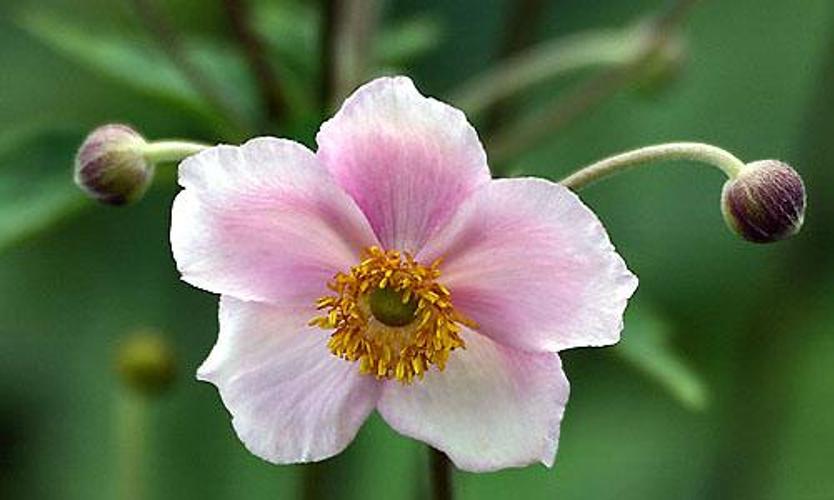
Label: japanese anemone